Oaxaca

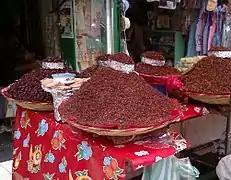
Various sizes of Chapulines at the Mercado Benito Juárez in Oaxaca, Mexico

Oaxacan cuisine varies widely due to the relative geographic isolation of its peoples, and the climates in which foods are produced. Oaxaca's gastronomy is known for its "seven moles", chapulines (grasshoppers), Oaxaca tamales in banana leaves, tasajo and mezcal. Regional variations include the wide variety of vegetables in the Central Valleys region, fish and shellfish in the Coast and Isthmus regions and the year-round availability of tropical fruit in the Papaloapan area on the Veracruz border. Like most of the rest of Mexico, corn is the staple food, with corn tortillas, called "blandas" accompanying most meals. Black beans are preferred. Oaxaca produces seven varieties of mole called manchamanteles, chichilo, amarillo, rojo, verde, coloradito and negro. These moles and other dishes are flavored with a variety of chili peppers such as pasillas Oaxaqueños, amarillos, chilhuacles, chilcostles, chile anchos and costeños. Epazote, pitiona and hoja santa are favored herbs in Oaxacan cooking. The last is indispensable for the preparation of mole verde.